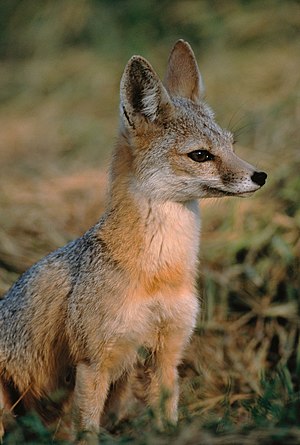
Kitræv
Vulpes macrotis
Kitræven er et dyr i hundefamilien. Den når en længde på 38-53 cm med en hale på 18-26 cm og vejer 1,5-3 kg. Dyret lever i det vestlige Nordamerika. Den lever i ørken såvel som græssteppe. Kitræven er altædende. Hunnen føder 3-6 unger som begge forældre opfostrer.